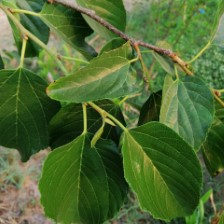
Variety: WhiteKing